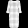
Label: Dress